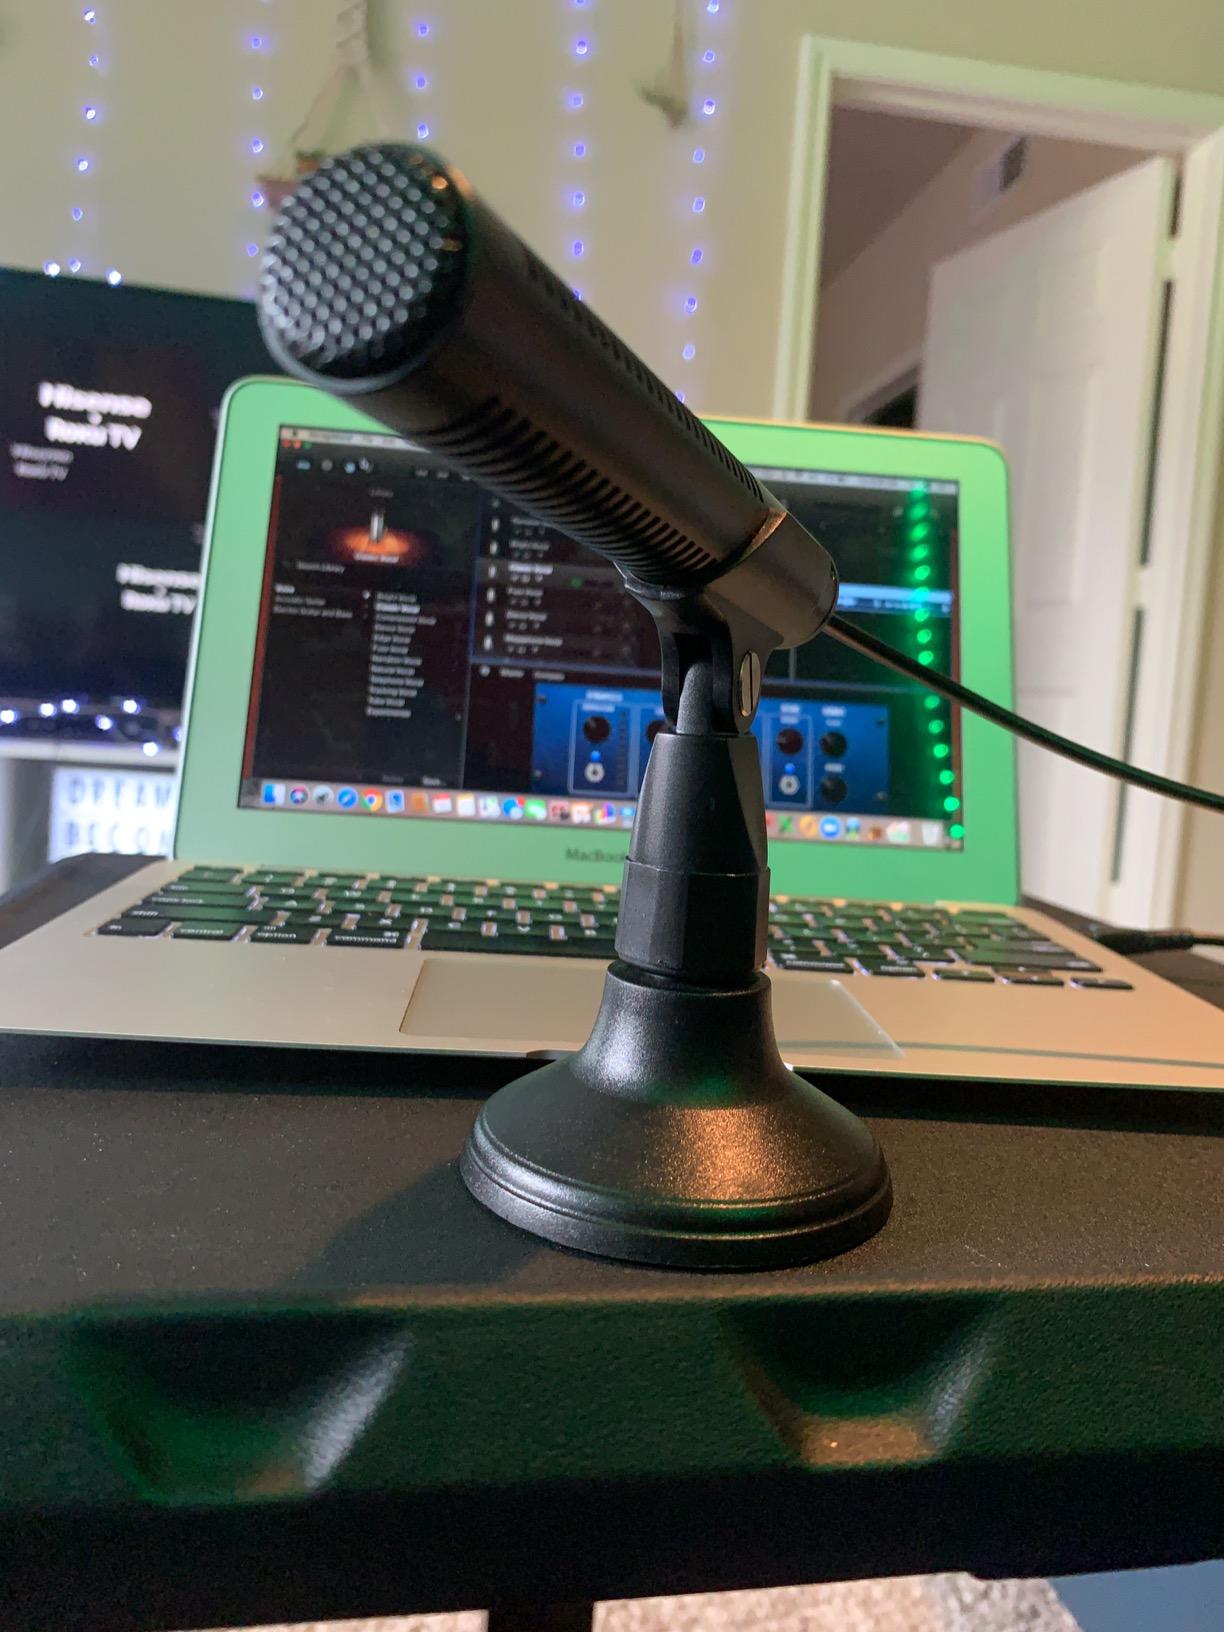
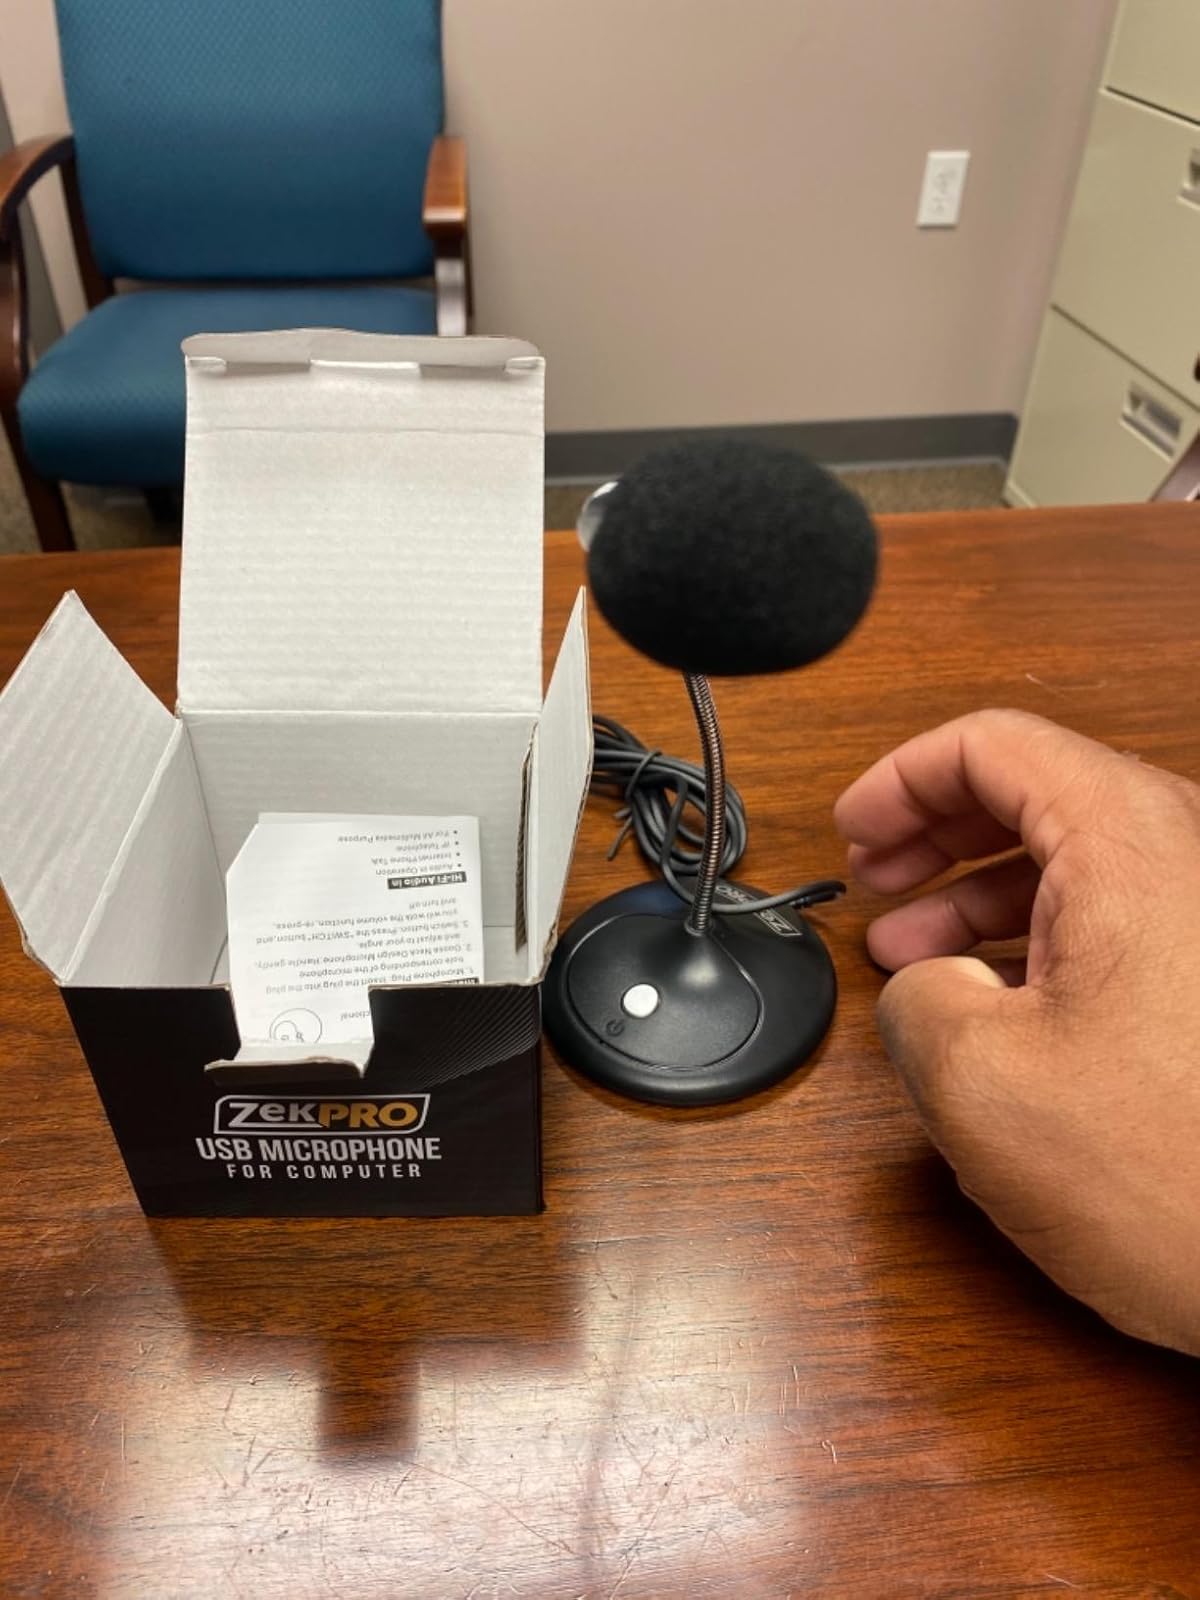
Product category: microphone
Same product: no